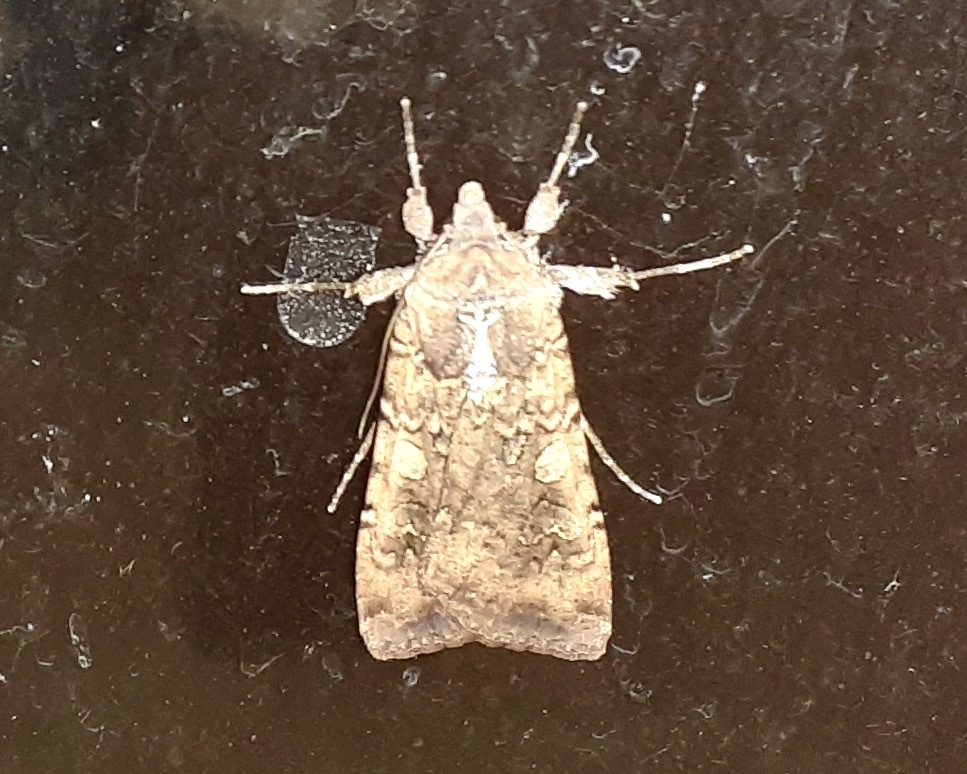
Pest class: cutworms